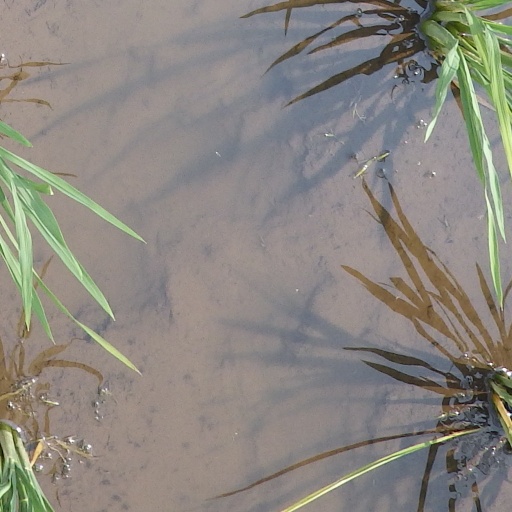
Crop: rice